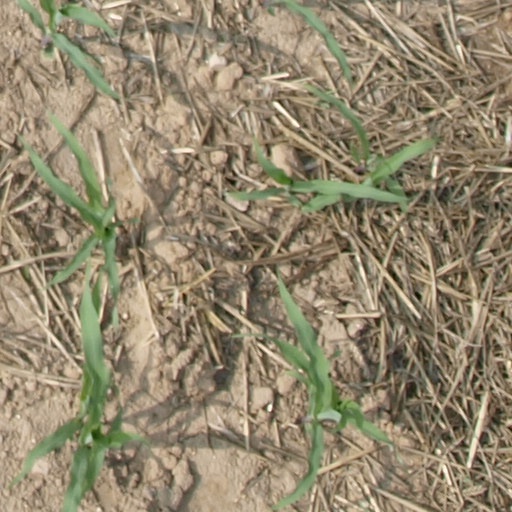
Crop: maize; corn